Antalya Province

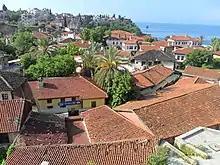
Antalya is the capital of the province.

Antalya Province is a province and metropolitan municipality of Turkey. It is located on the Mediterranean coast of south-west Turkey, between the Taurus Mountains and the Mediterranean Sea. Its area is 20,177 km, and its population is 2,688,004 (2022).